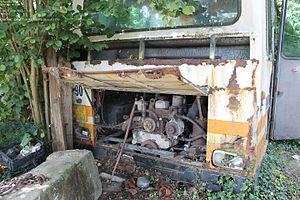
CBM LMC 12 - Arrière
Le CBM LMC 12 est un autocar longue distance lancé en 1976 par la compagnie CBM au Mans puis sera stoppé en 1981.